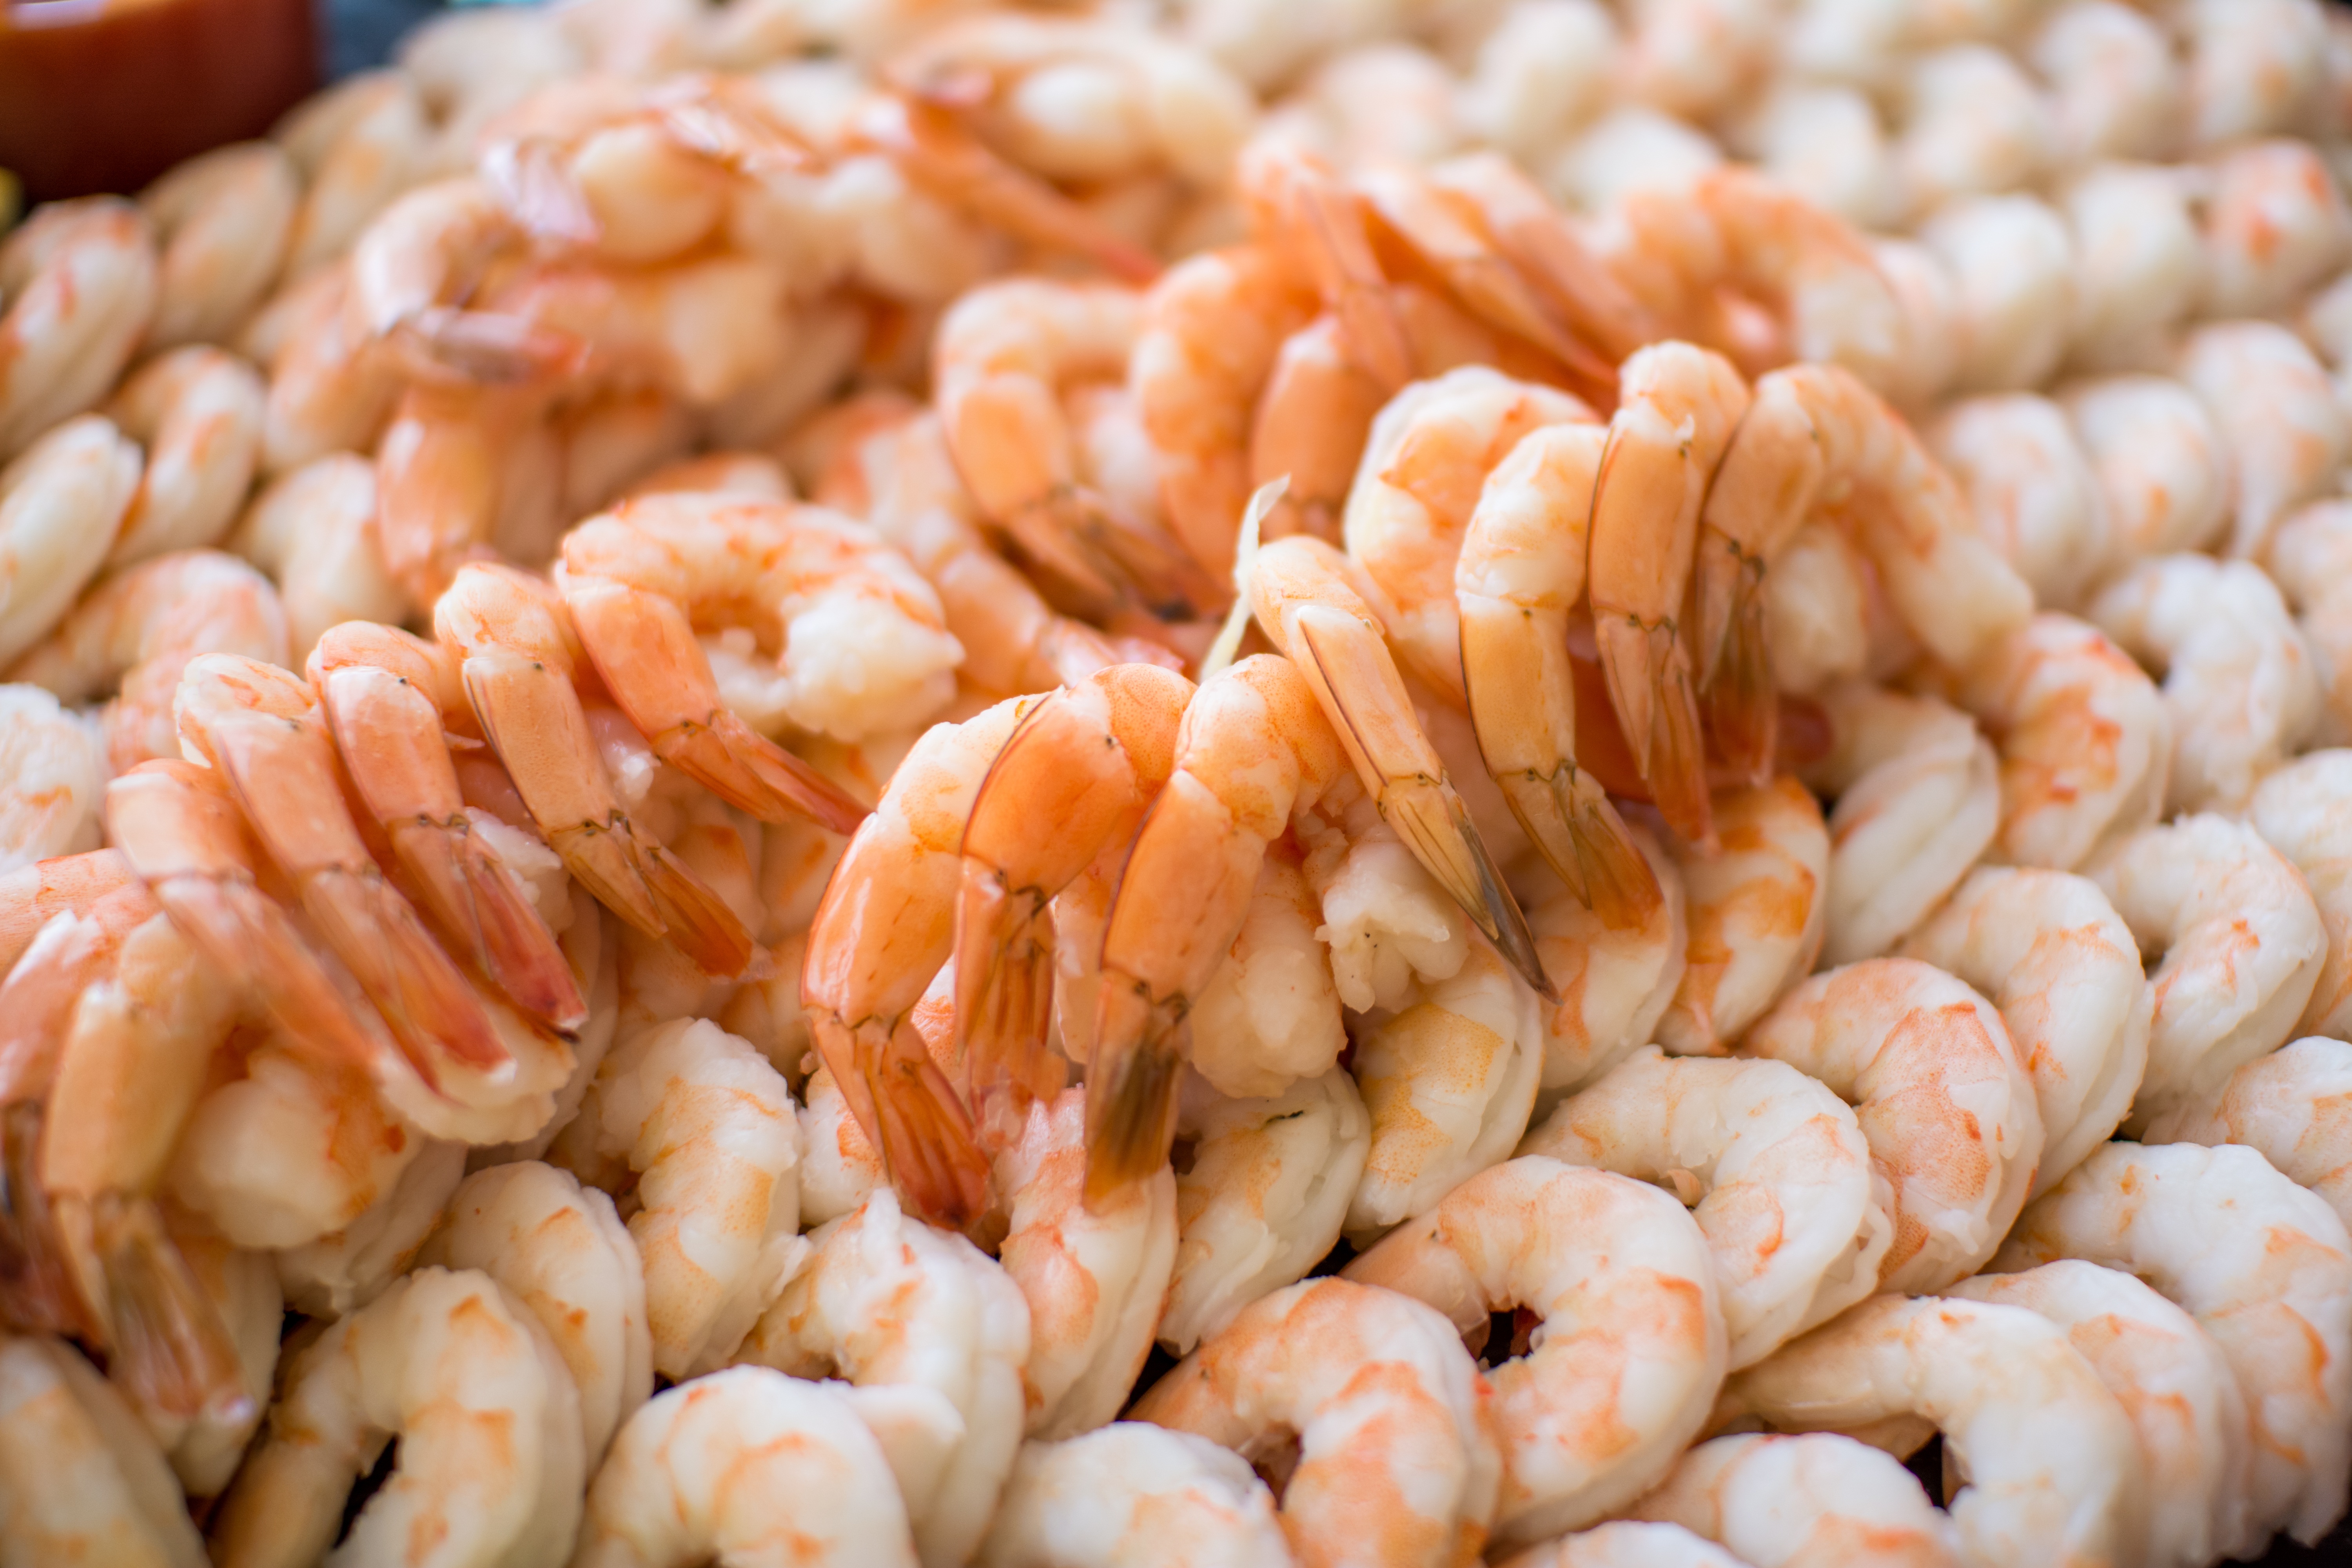
food, seafood, snack, cuisine, invertebrate, shrimp, crustacean, prawn, scampi, jumbo, decapoda, animal source foods, seafood boil, caridean shrimp, dendrobranchiata